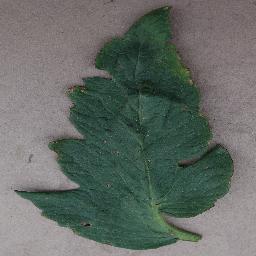
Label: Tomato___Bacterial_spot